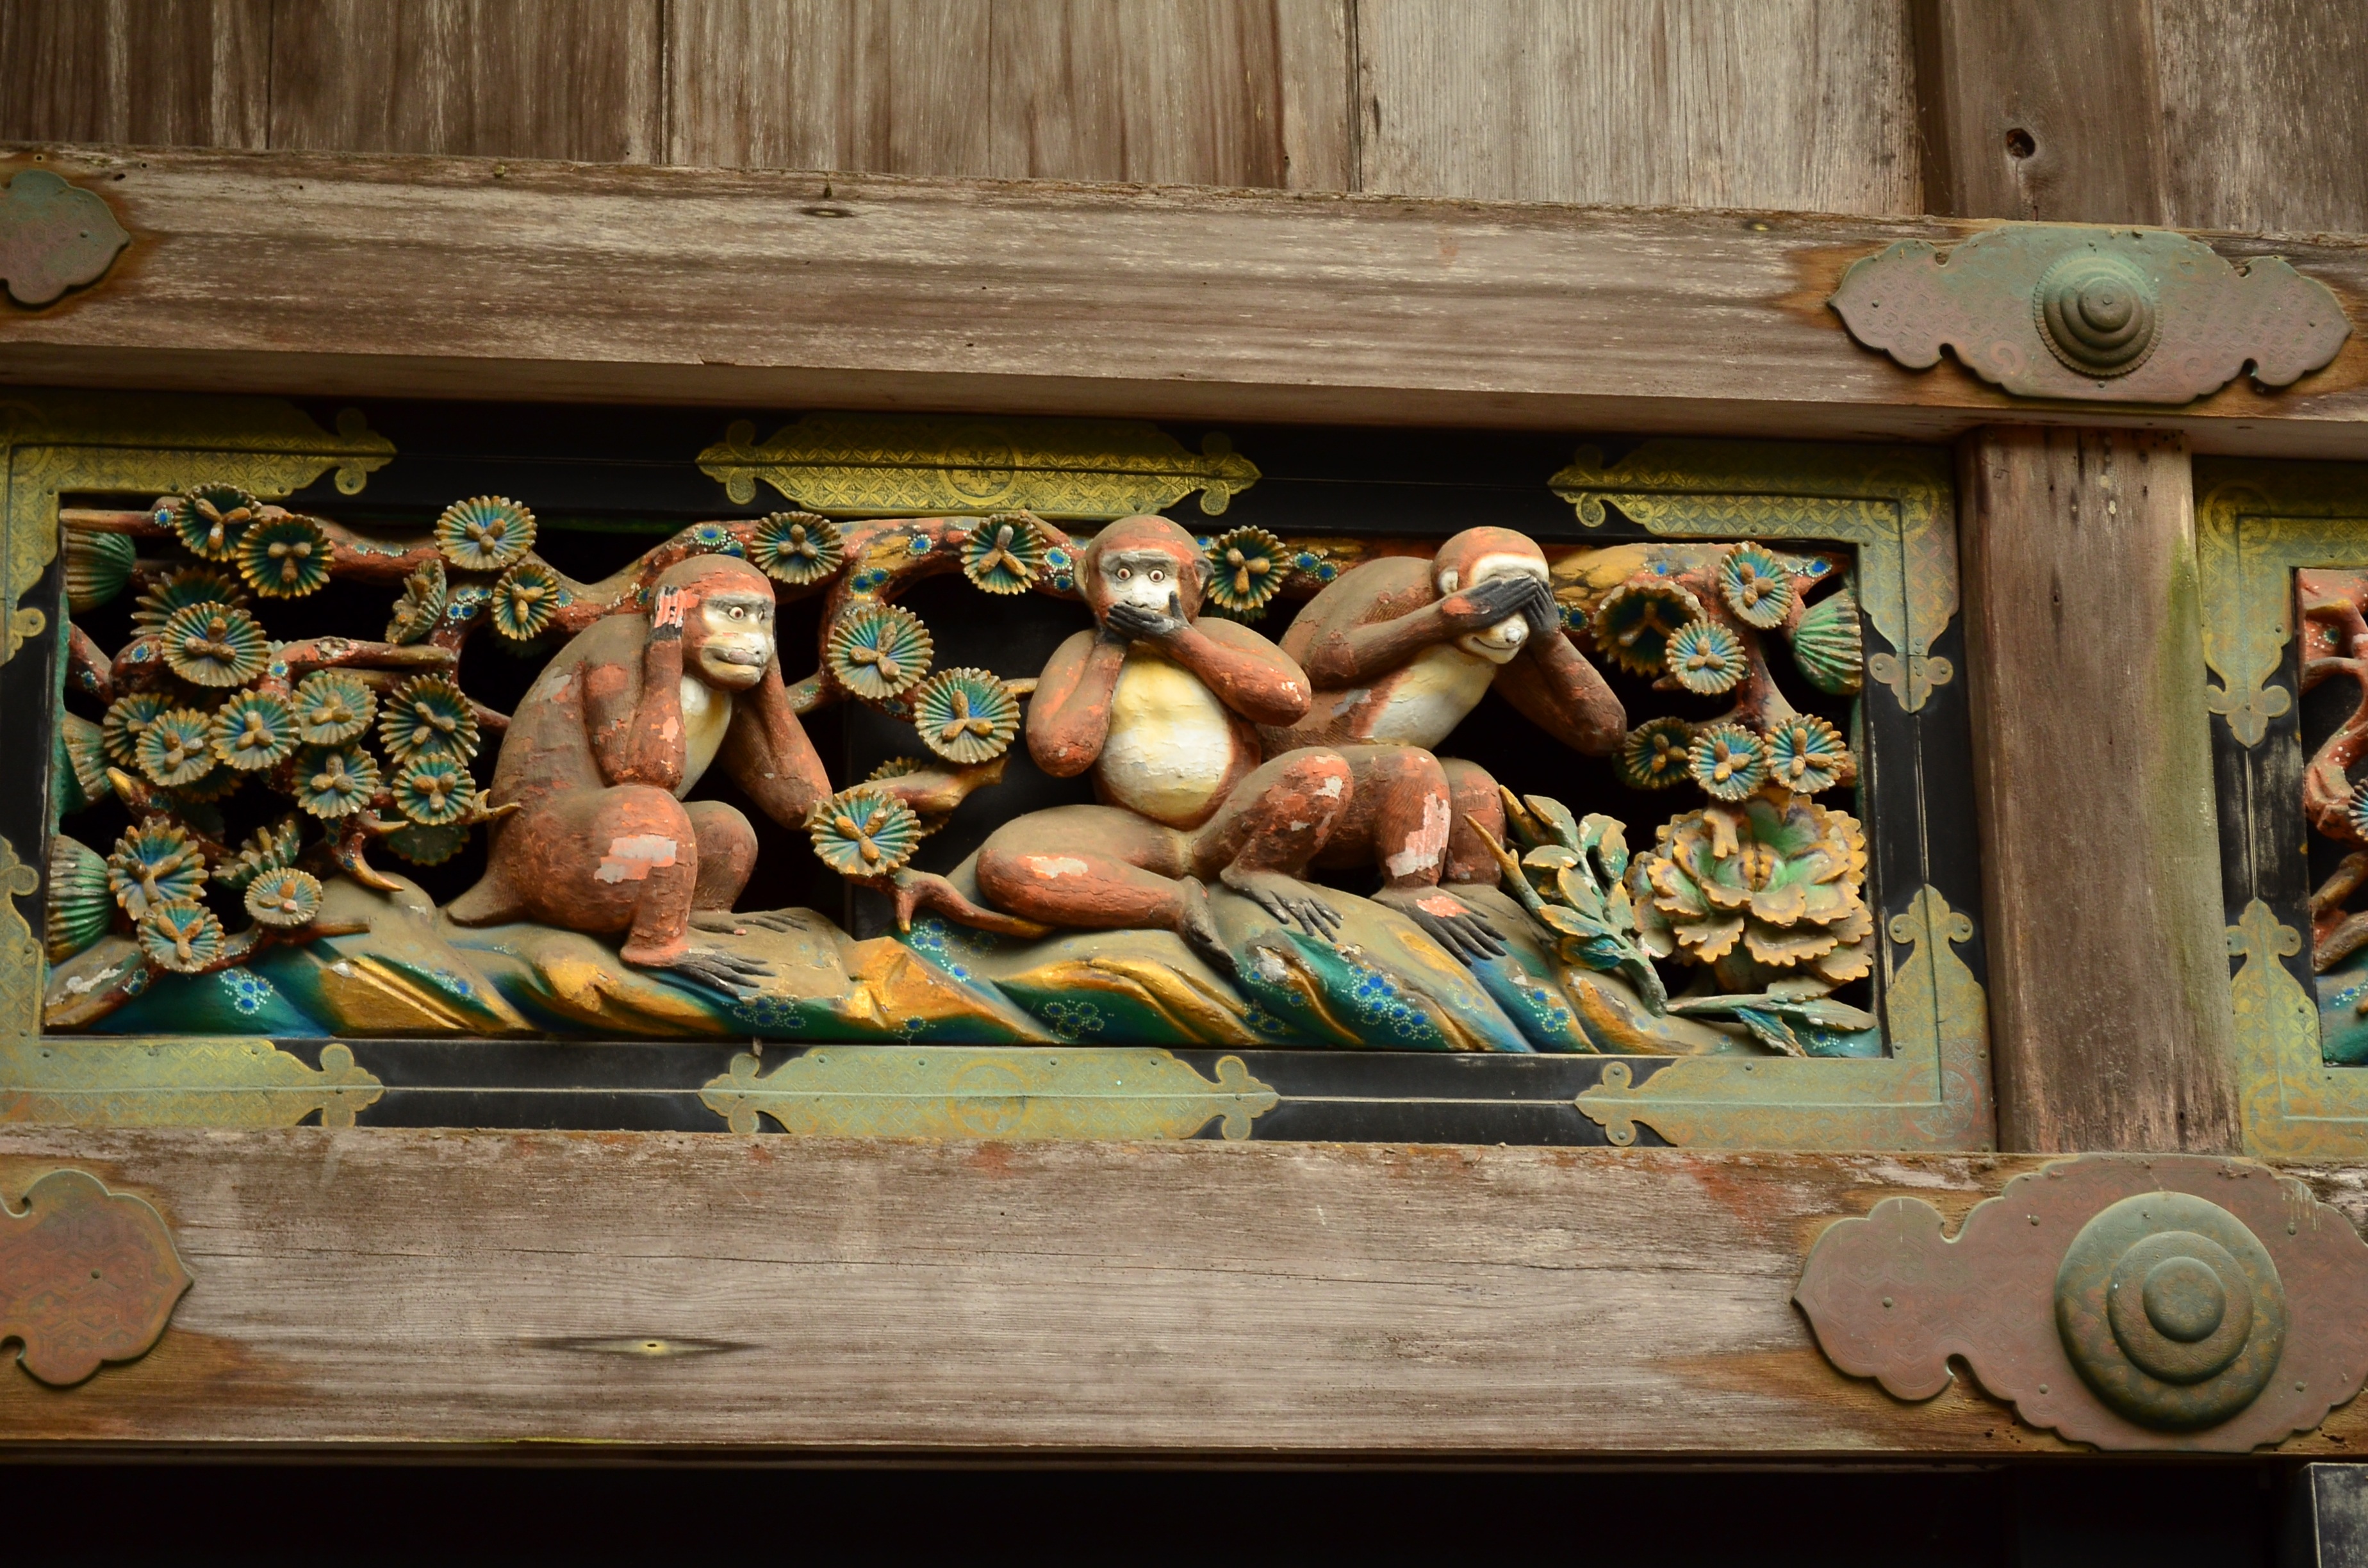
wood, sunlight, still life, painting, art, carving, ancient history, toshogu shrine, see i must say hear no evil